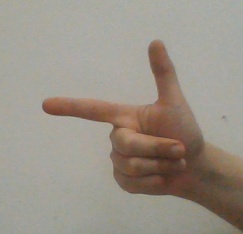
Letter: yaa